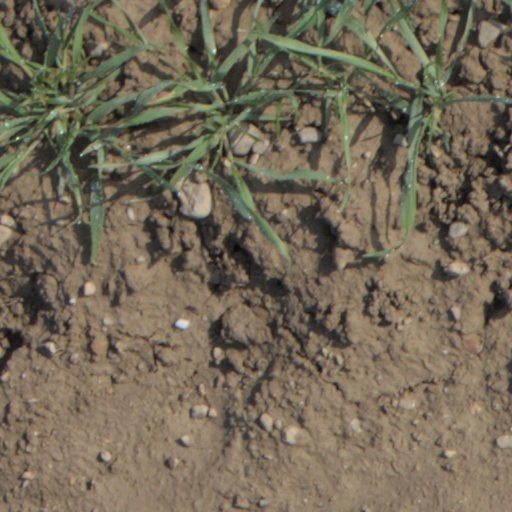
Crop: wheat